National Liberal Club

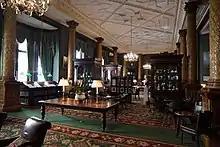
The view from the west end of the Smoking Room

On 11 May 1941 the club suffered a direct hit by a Luftwaffe bomb during the Blitz, which utterly destroyed the central staircase and caused considerable damage elsewhere. The £150,000 cost of reconstructing the staircase in 1950 placed a considerable strain on the club's finances, although generous support from the War Damage Commission helped to fund the new staircase. In the nine-year interim between the bomb blast and the rebuilding of the staircase, members had to use the stairs of the club's turret tower, often taking highly circuitous routes around the vast clubhouse.